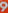
Number: 9